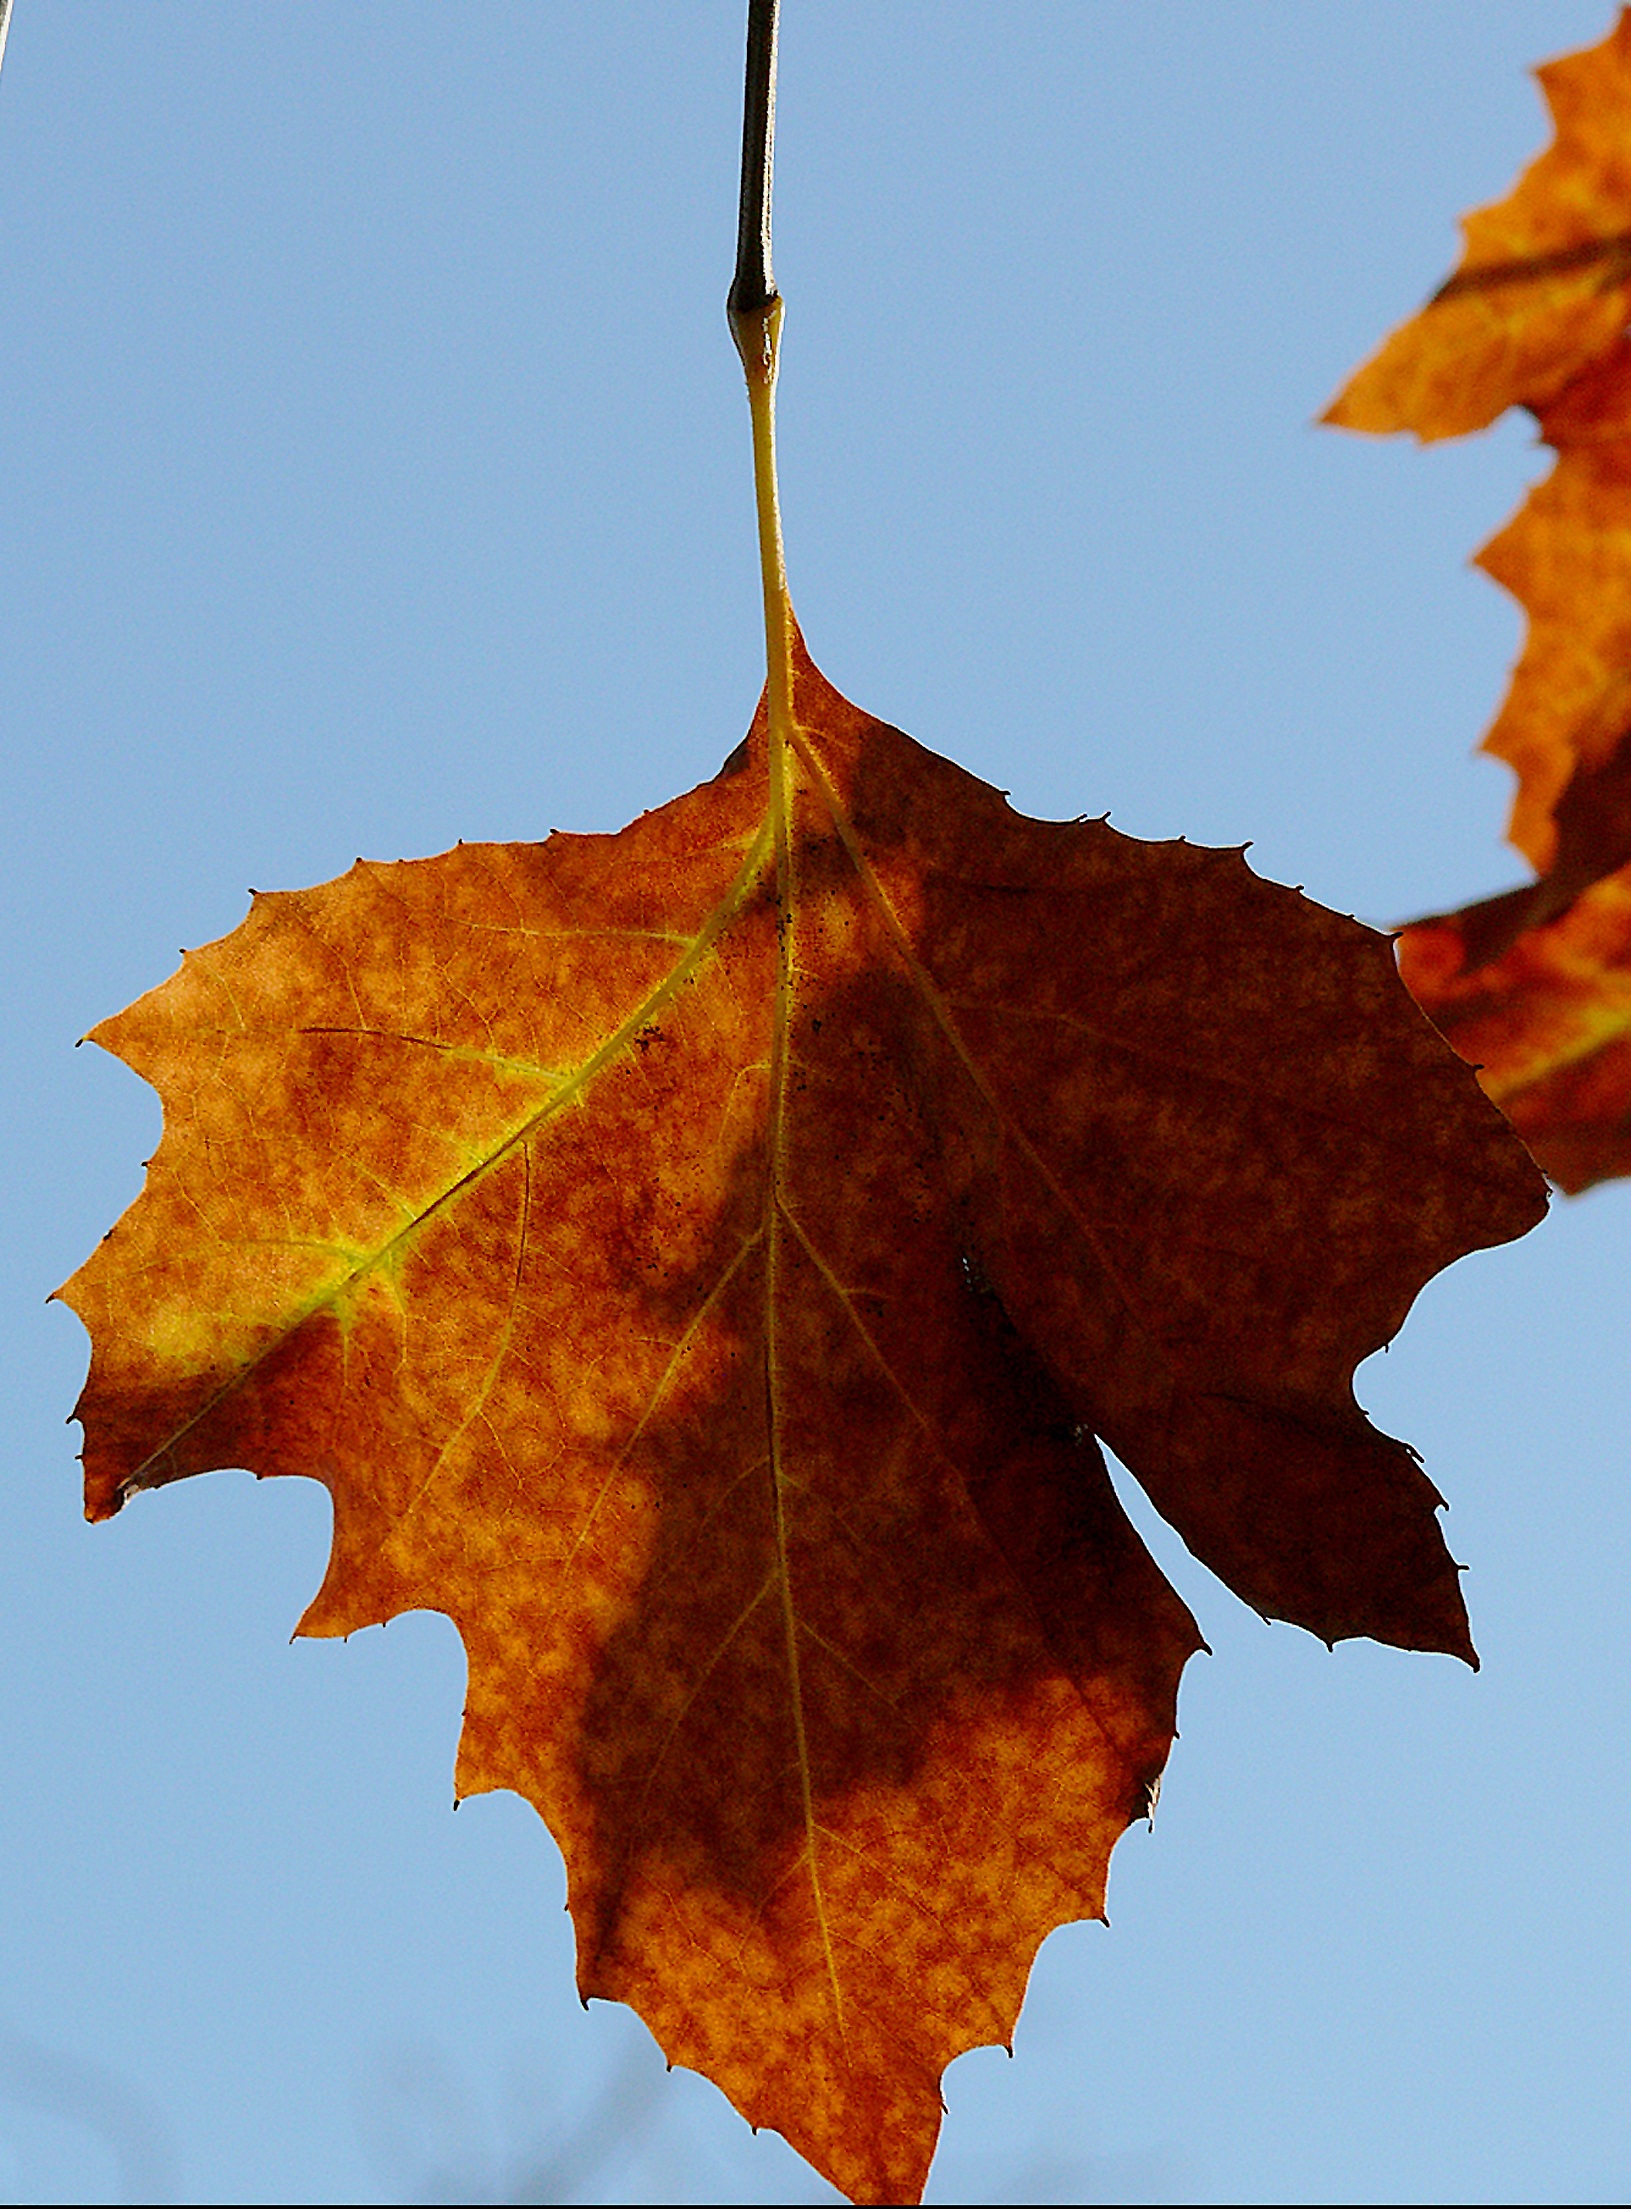
tree, branch, plant, sun, sunlight, leaf, flower, autumn, park, colorful, yellow, season, maple tree, maple leaf, emerge, coloring, leaves, colored, autumn leaf, fall color, autumn forest, golden autumn, autumn colours, mirroring, flowering plant, plant stem, woody plant, land plant